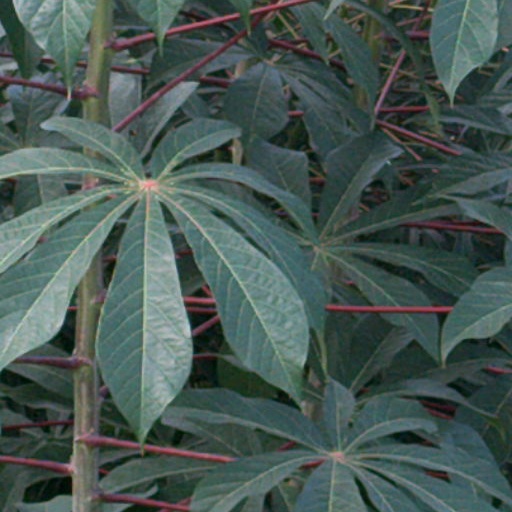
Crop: cassava